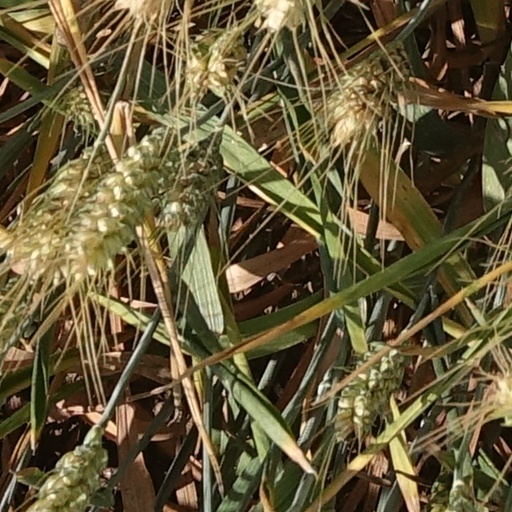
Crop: wheat